The Sun of St. Moritz (1954 film)

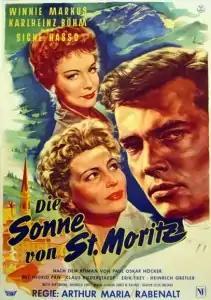
Theatrical film poster

The Sun of St. Moritz is a 1954 West German drama film directed by Arthur Maria Rabenalt and starring Winnie Markus, Karlheinz Böhm and Signe Hasso.